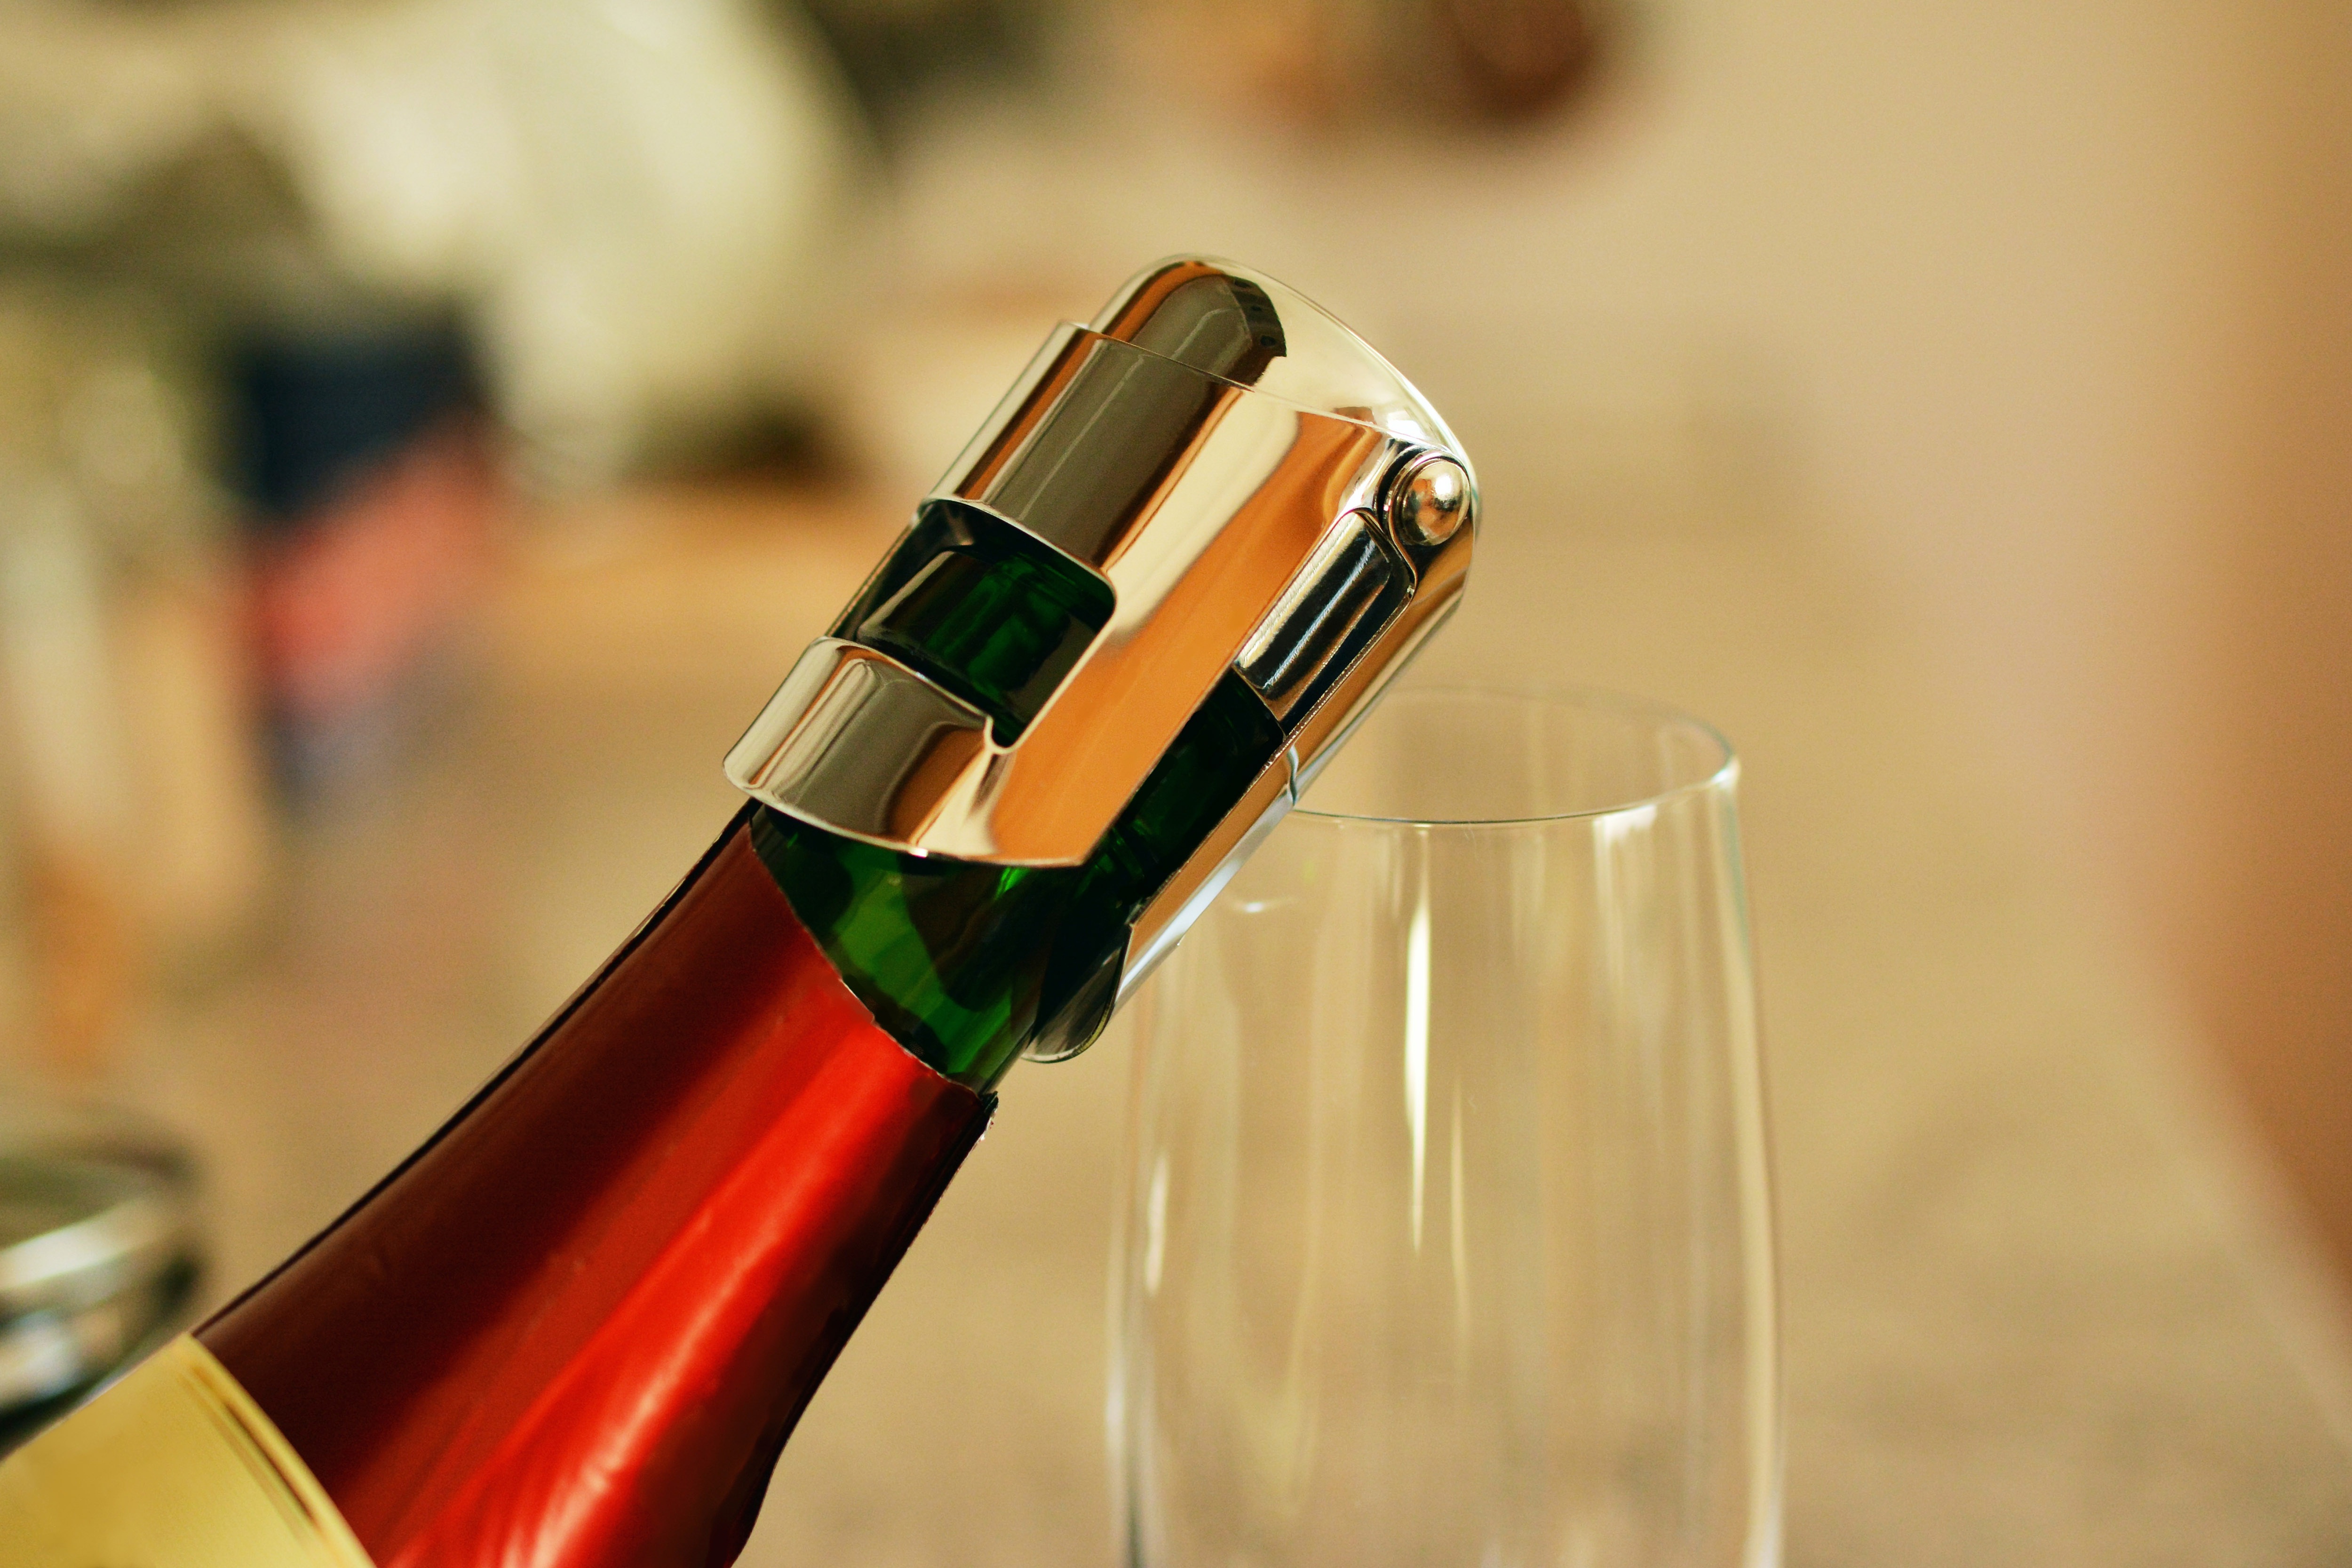
bottle, wine bottle, drink, alcohol, wine, glass bottle, drinkware, champagne